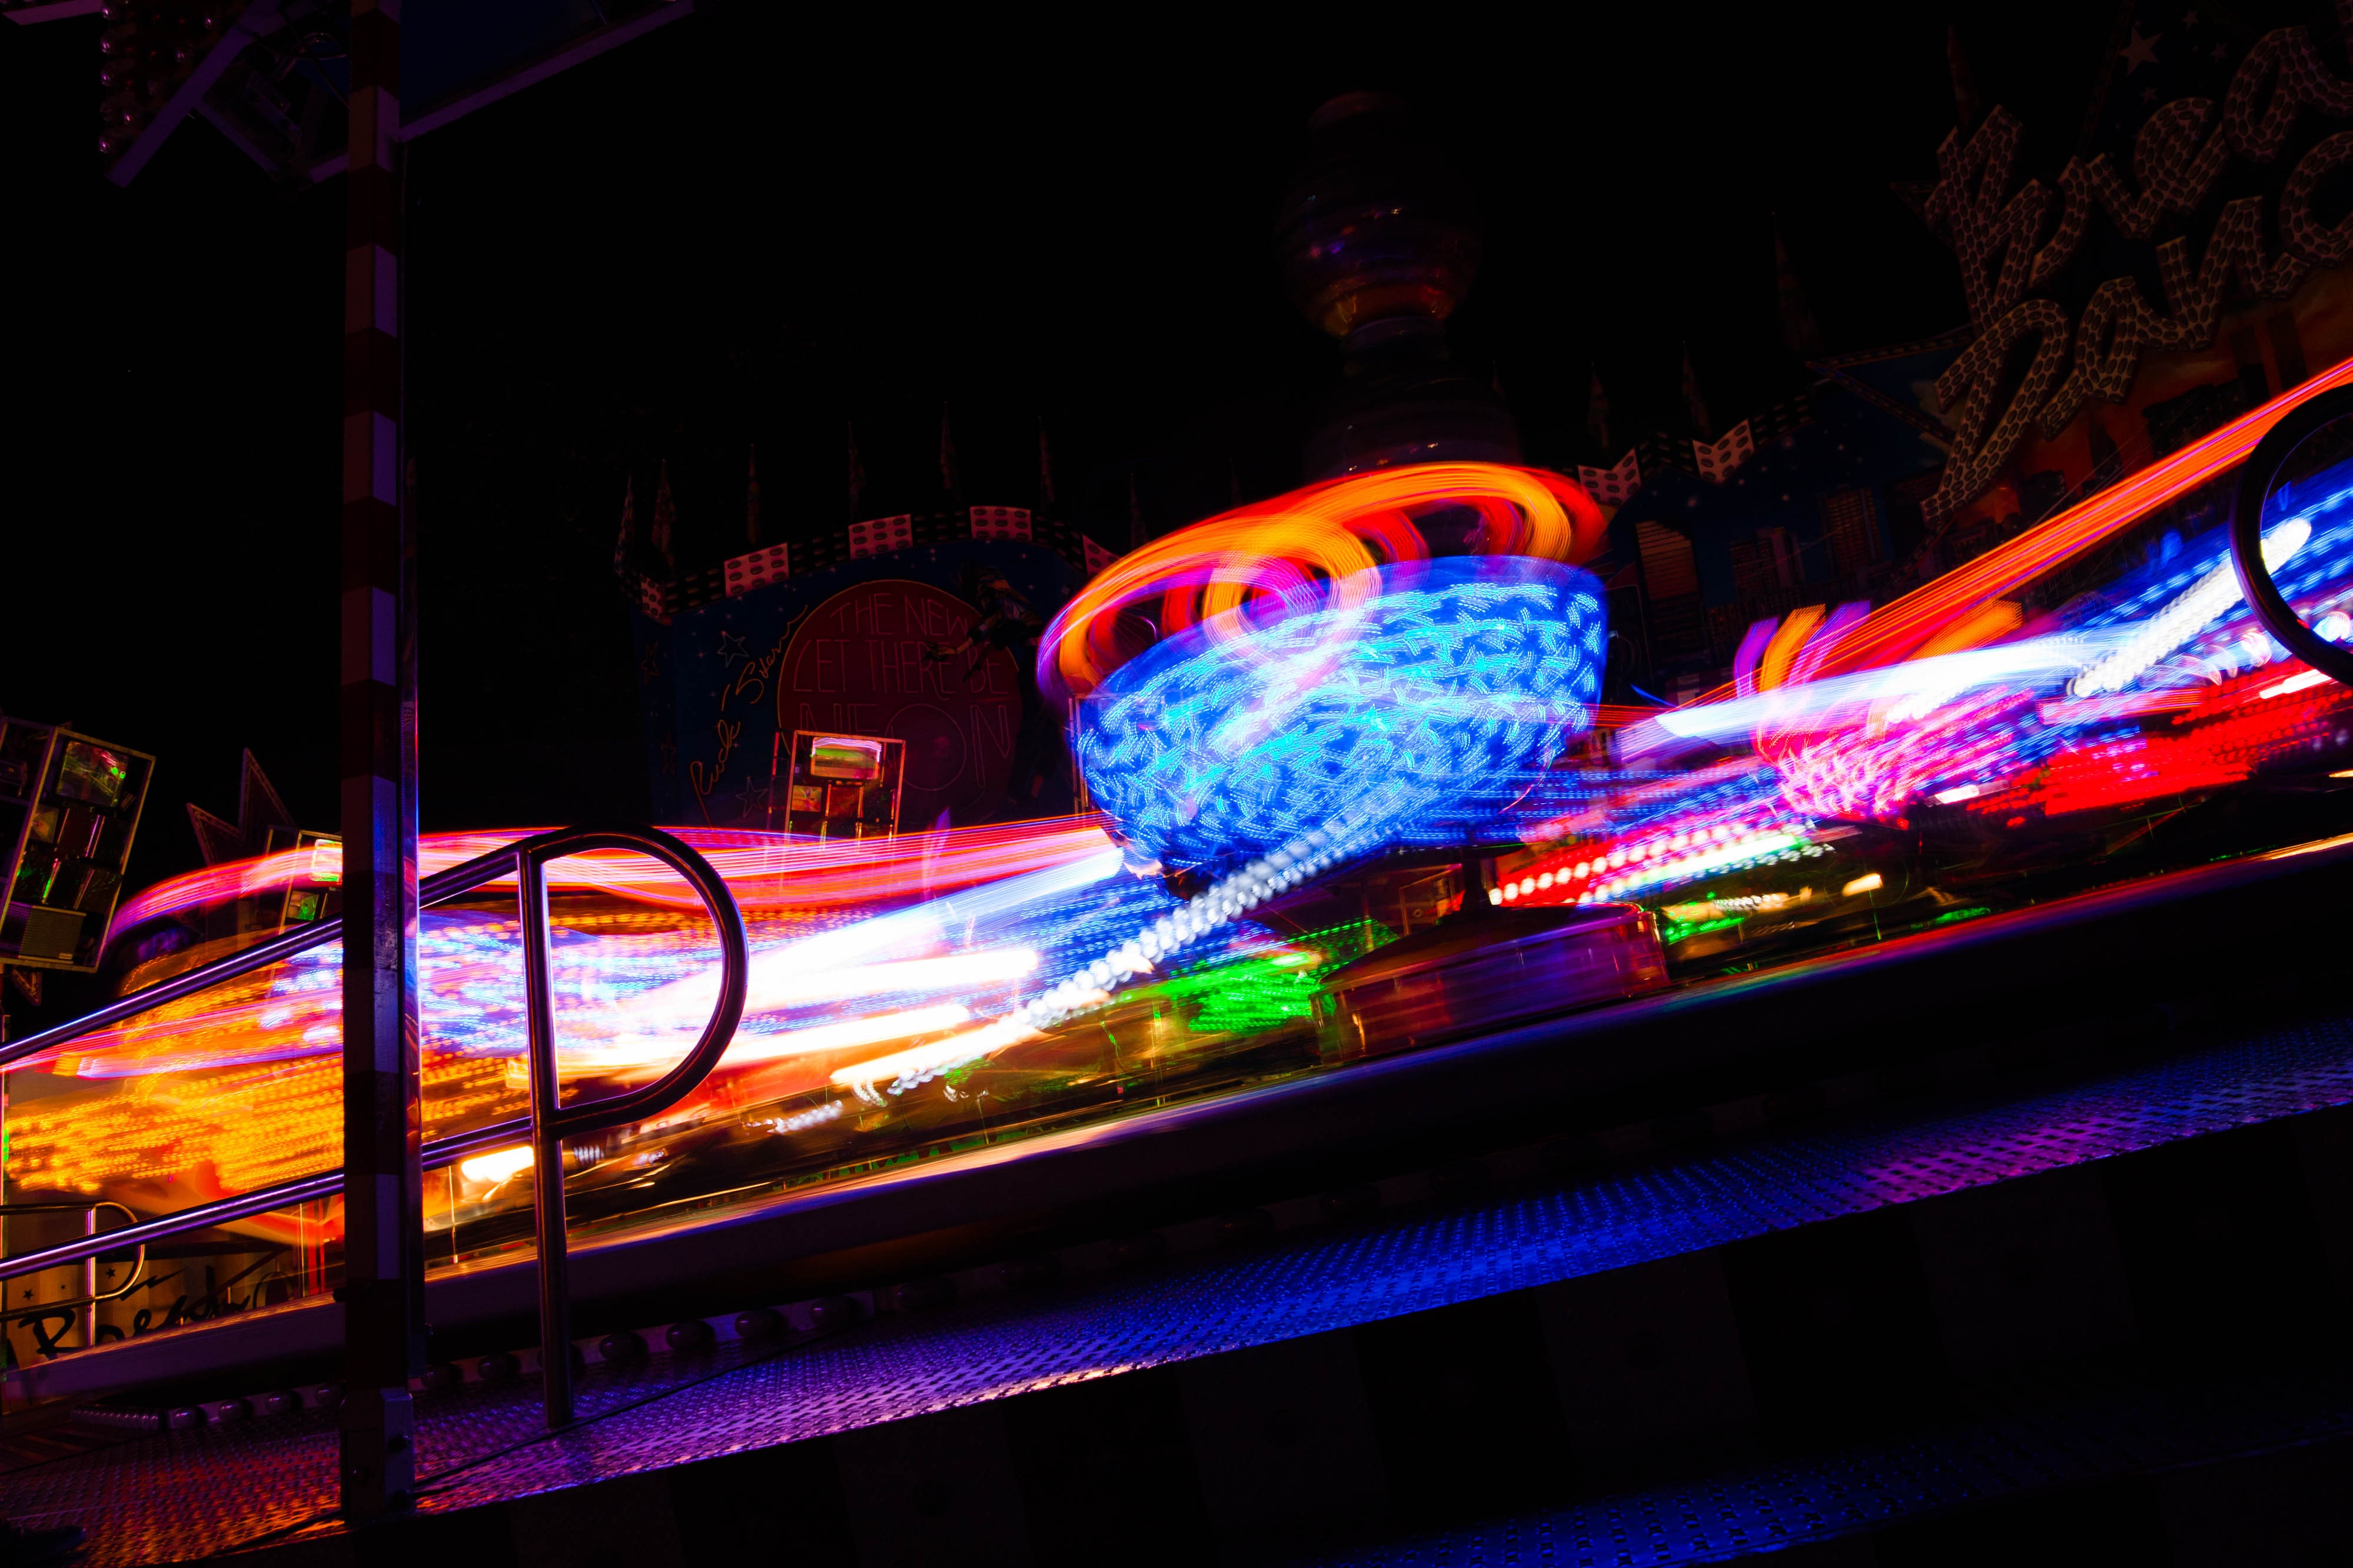
light, night, recreation, amusement park, color, park, carousel, long exposure, folk festival, hustle and bustle, break dance, amusement ride, outdoor recreation